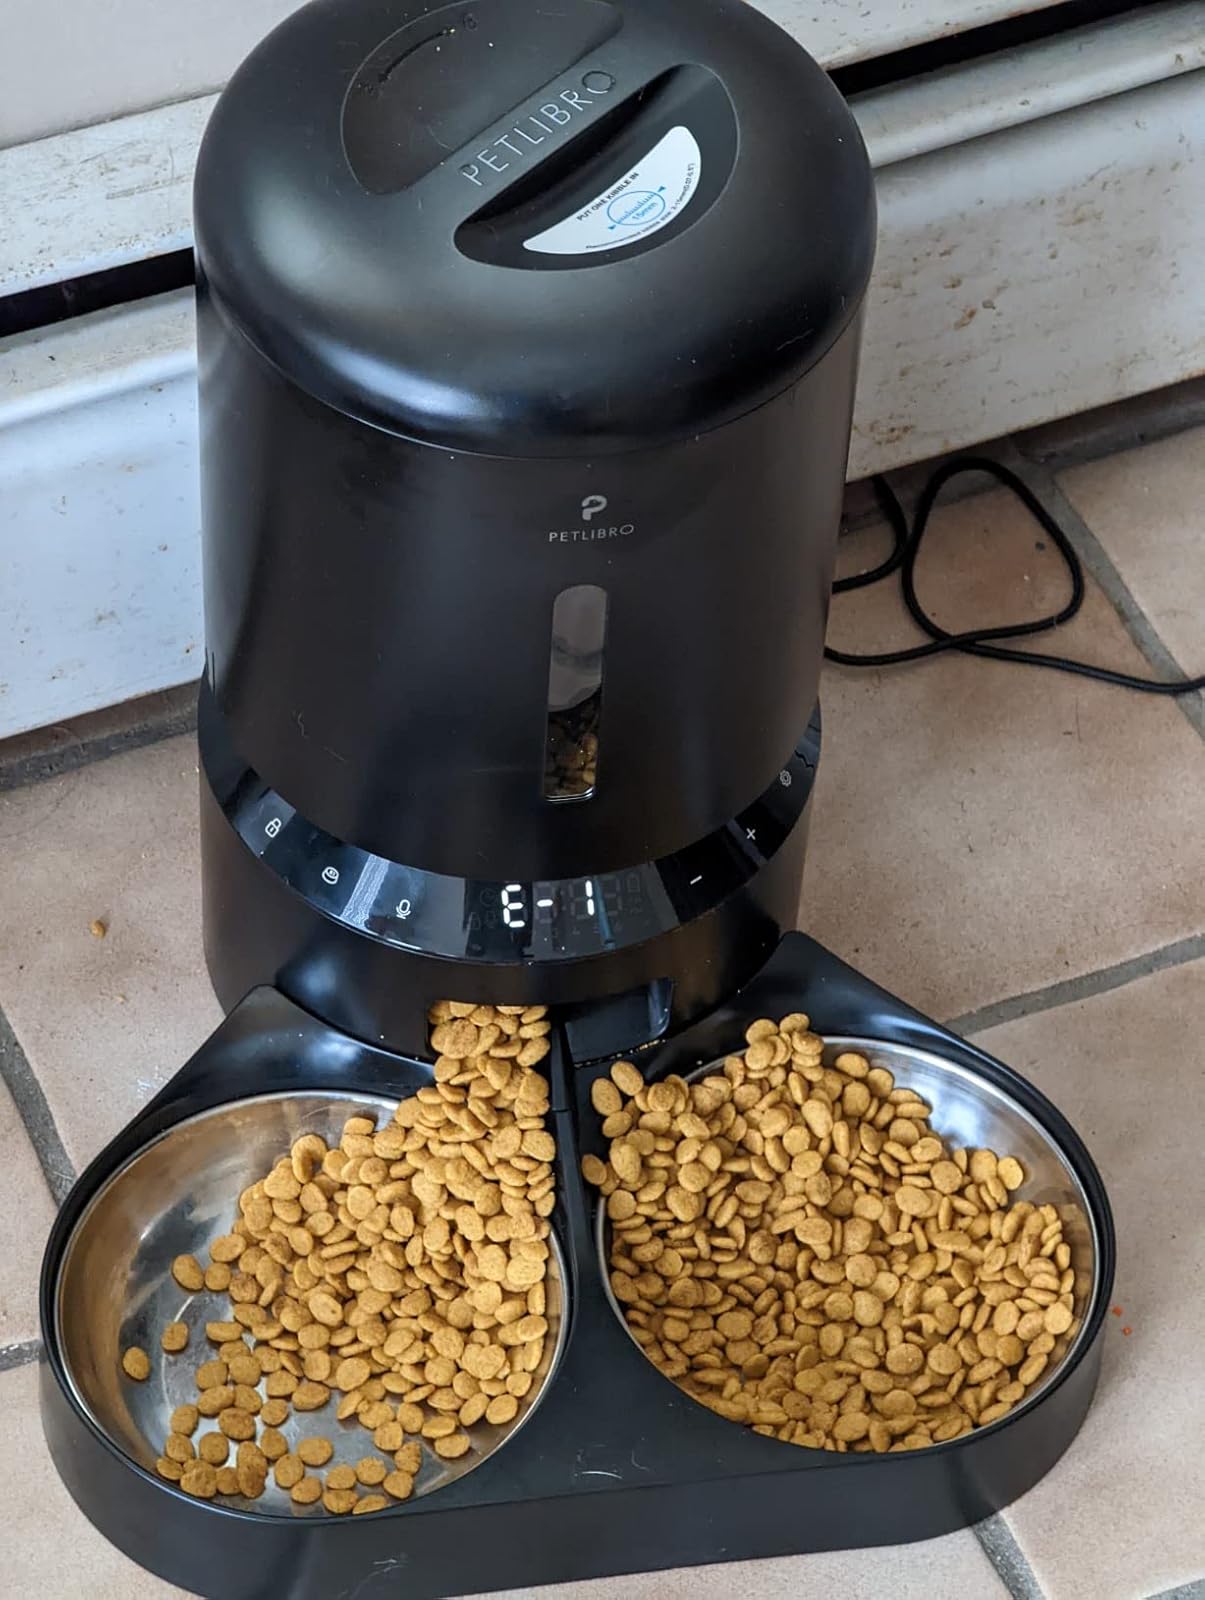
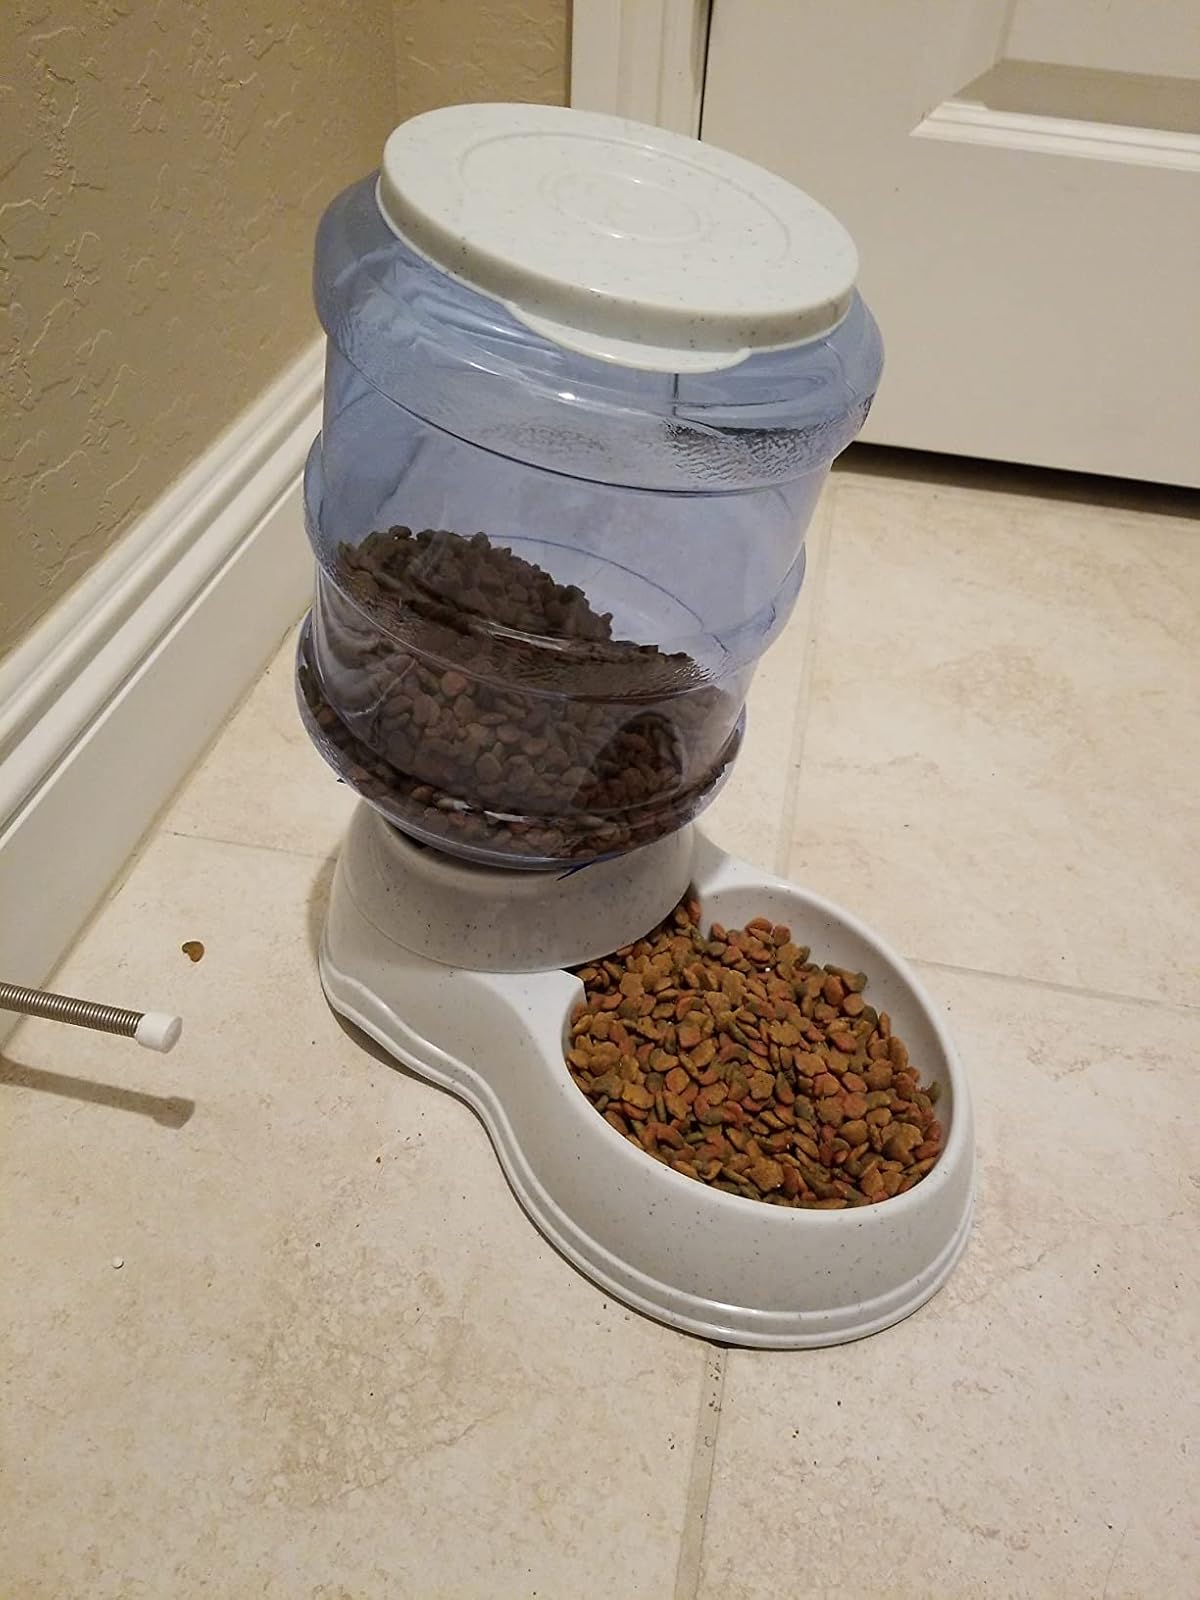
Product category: items_feeder
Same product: no